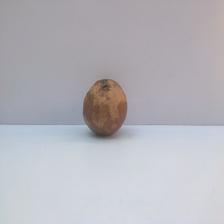
Size: Spoiled